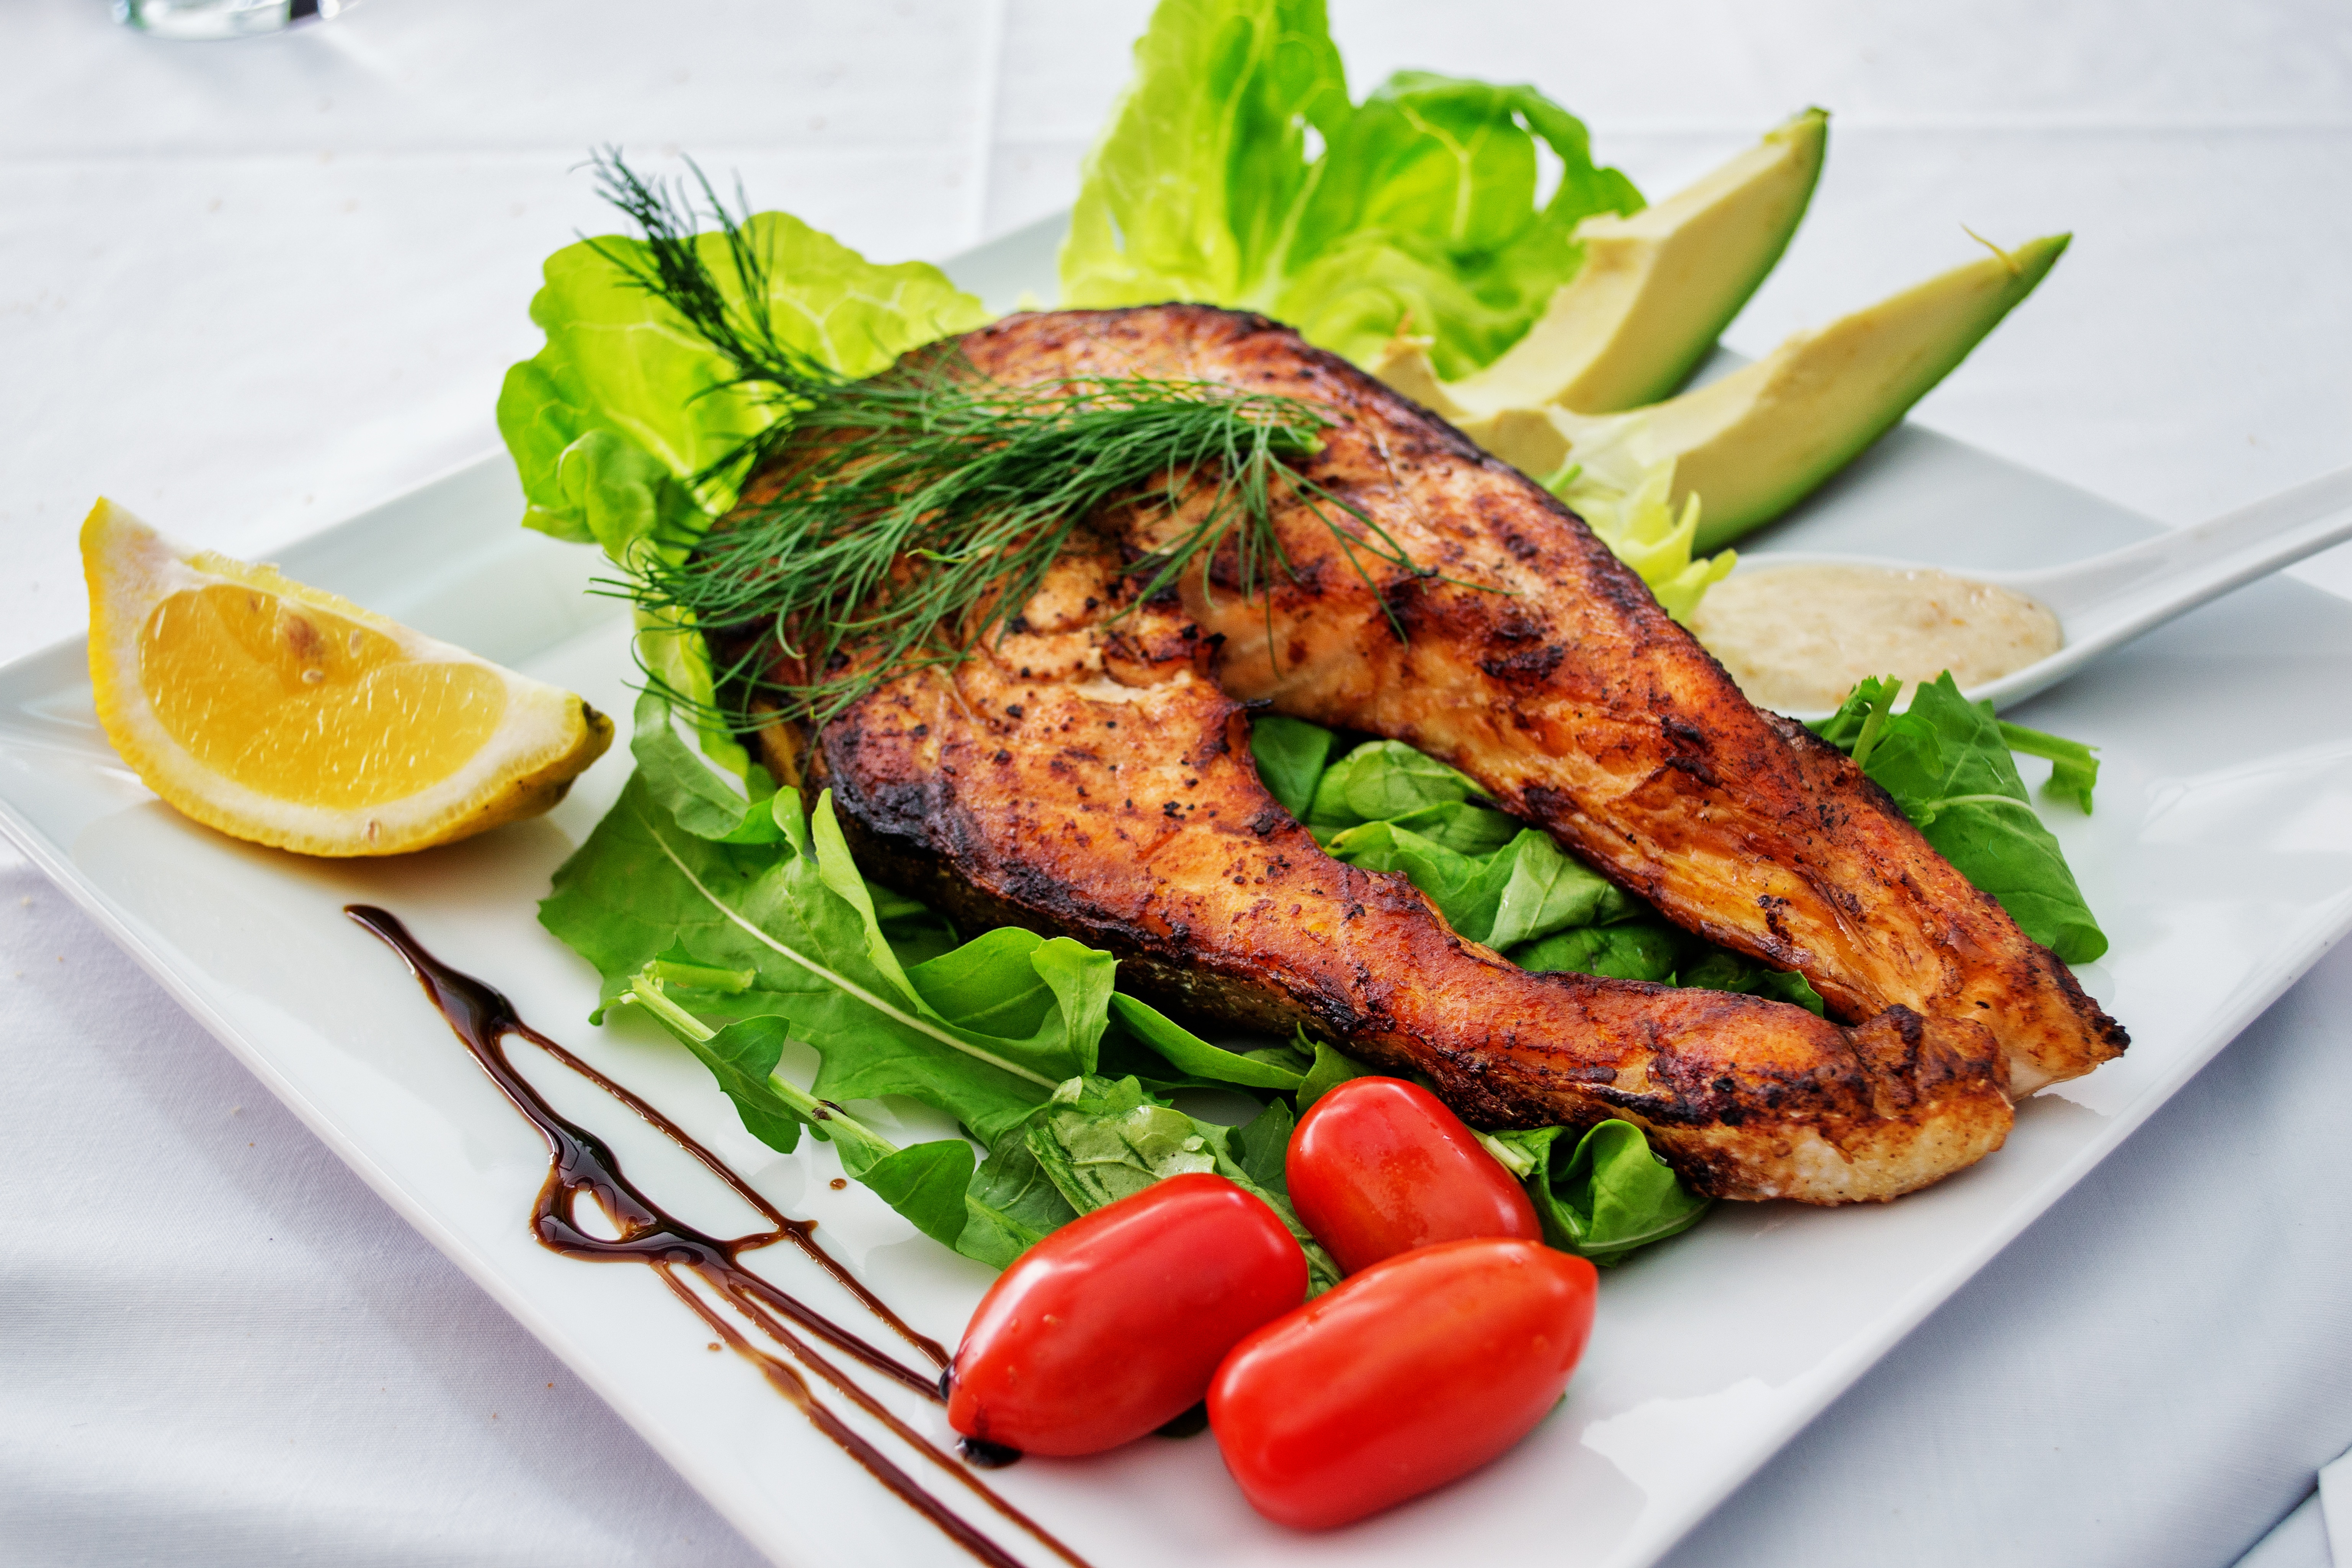
white, restaurant, dish, meal, food, salad, produce, vegetable, plate, seafood, fish, avocado, gourmet, healthy, meat, lunch, cuisine, delicious, steak, lemon, lettuce, tomato, grill, grilled fish, cooked, garnish, dinner, tasty, salmon, roasting, olive oil, diet, prepared, roasted, balsamic, fillet, grilling, fried food, tandoori chicken